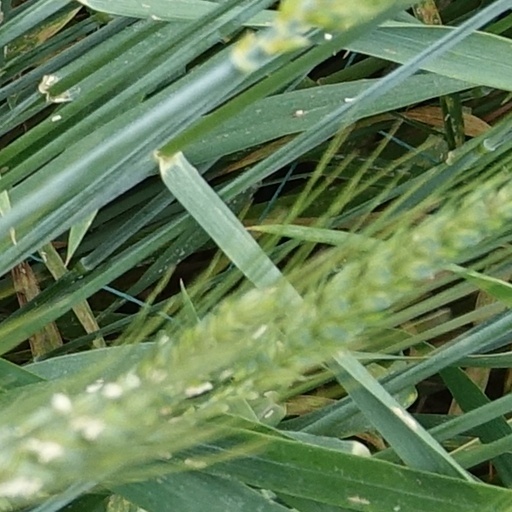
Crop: wheat